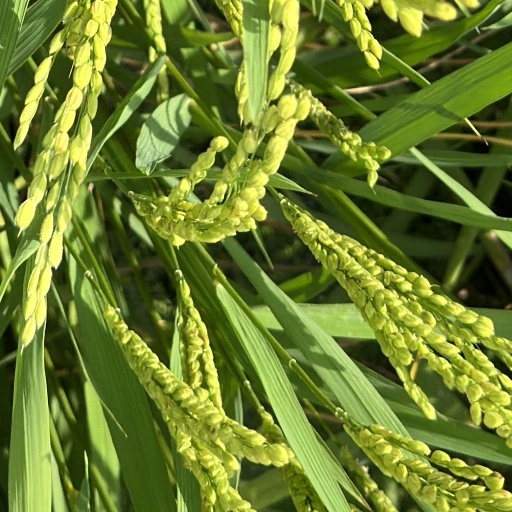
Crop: rice